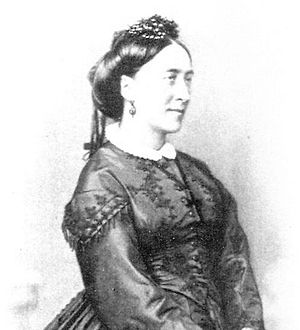
Frederik 7. / Andet ægteskab
Caroline.
Frederik 7. var konge af Danmark samt hertug af Slesvig, Holsten og Lauenborg fra 1848 til 1863.